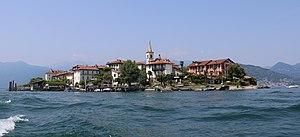
Vue de l'île depuis un bateau.
Isola dei Pescatori, aussi connue comme Isola Superiore, est la plus petite des îles Borromées. Elle se situe du côté italien du lac Majeur, dans le Piémont.